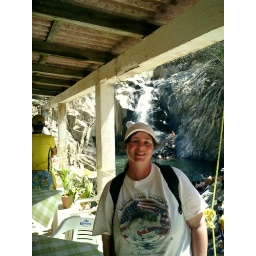
Theresa at the top of the mountain in front ofthe water fall.